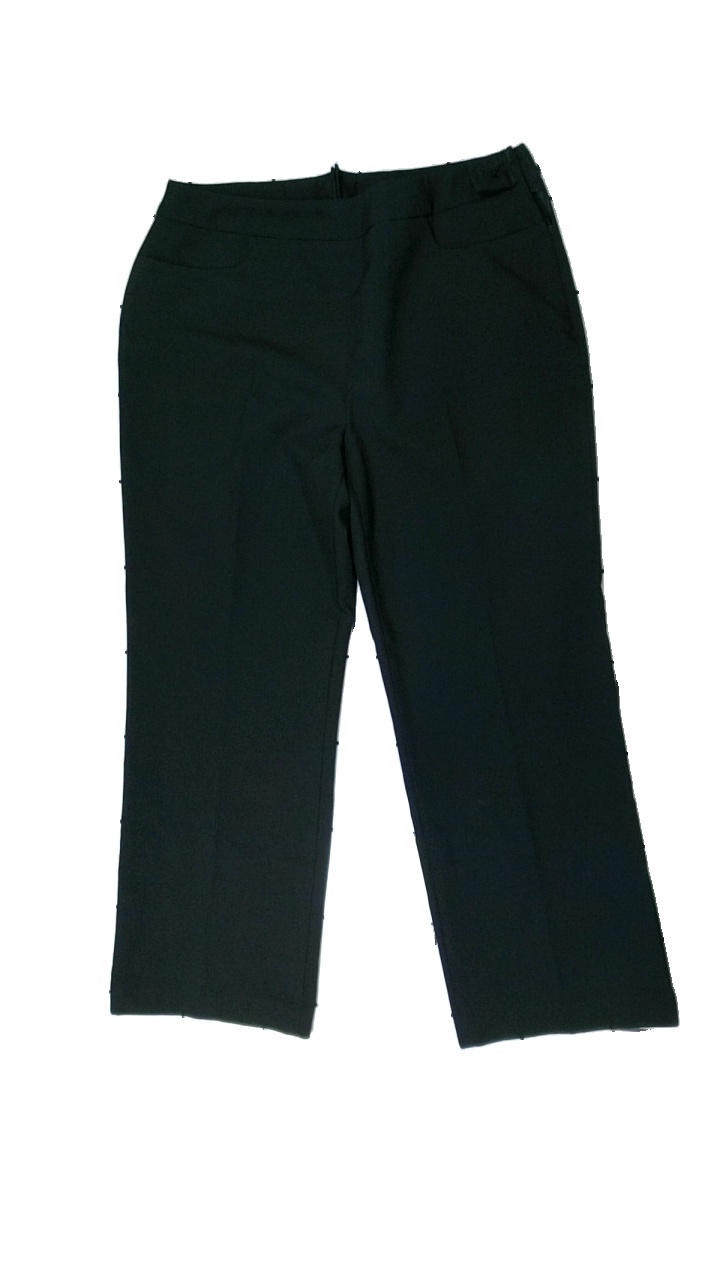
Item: Trousers (Ladies)
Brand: Missing
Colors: Black
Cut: Regular
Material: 100% polyester
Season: All
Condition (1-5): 5
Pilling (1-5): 5
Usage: Reuse
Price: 50-100